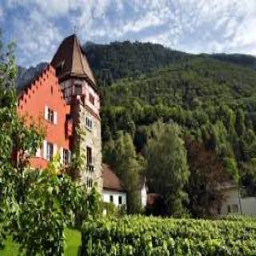
Red House